Porzûs

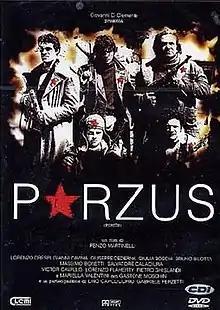

Porzûs (also spelled "Porzus") is a 1997 Italian historical war-drama film written and directed by Renzo Martinelli. For his performance in this film Lorenzo Crespi won the Globo d'oro for best breakthrough actor, while Gastone Moschin was nominated for Silver Ribbon for best supporting actor.